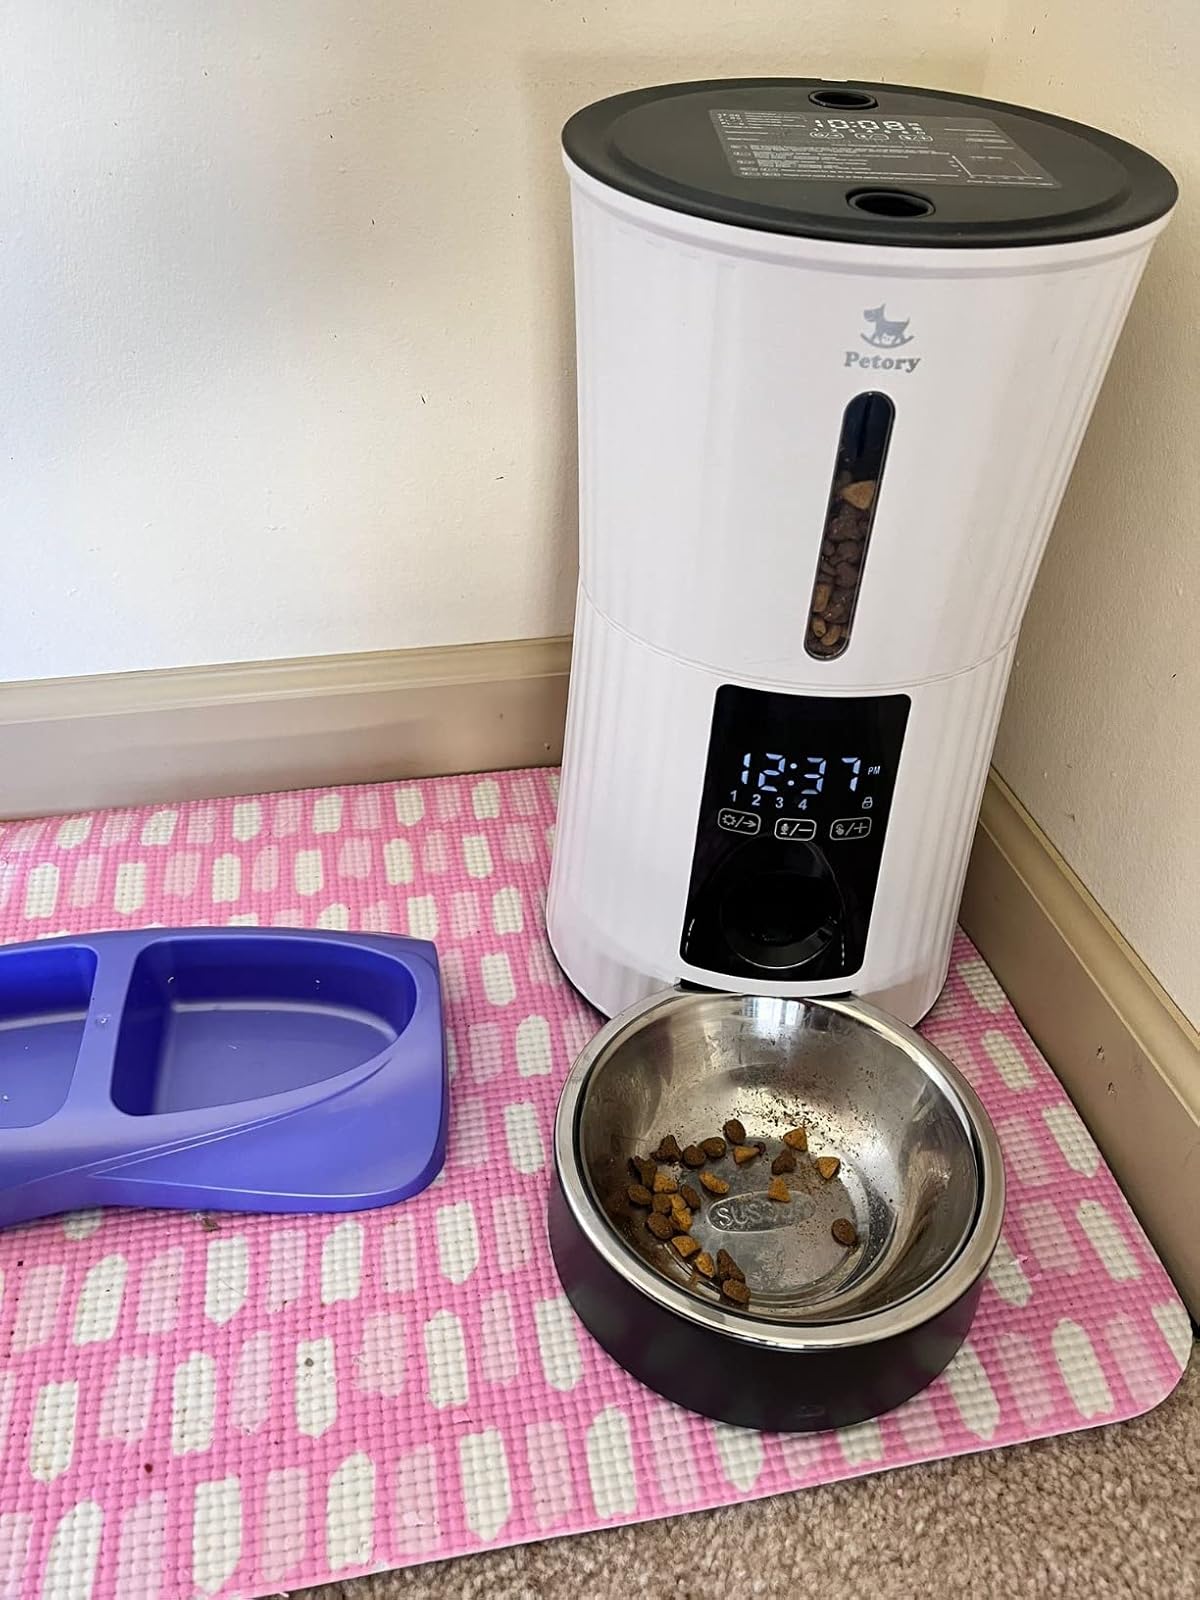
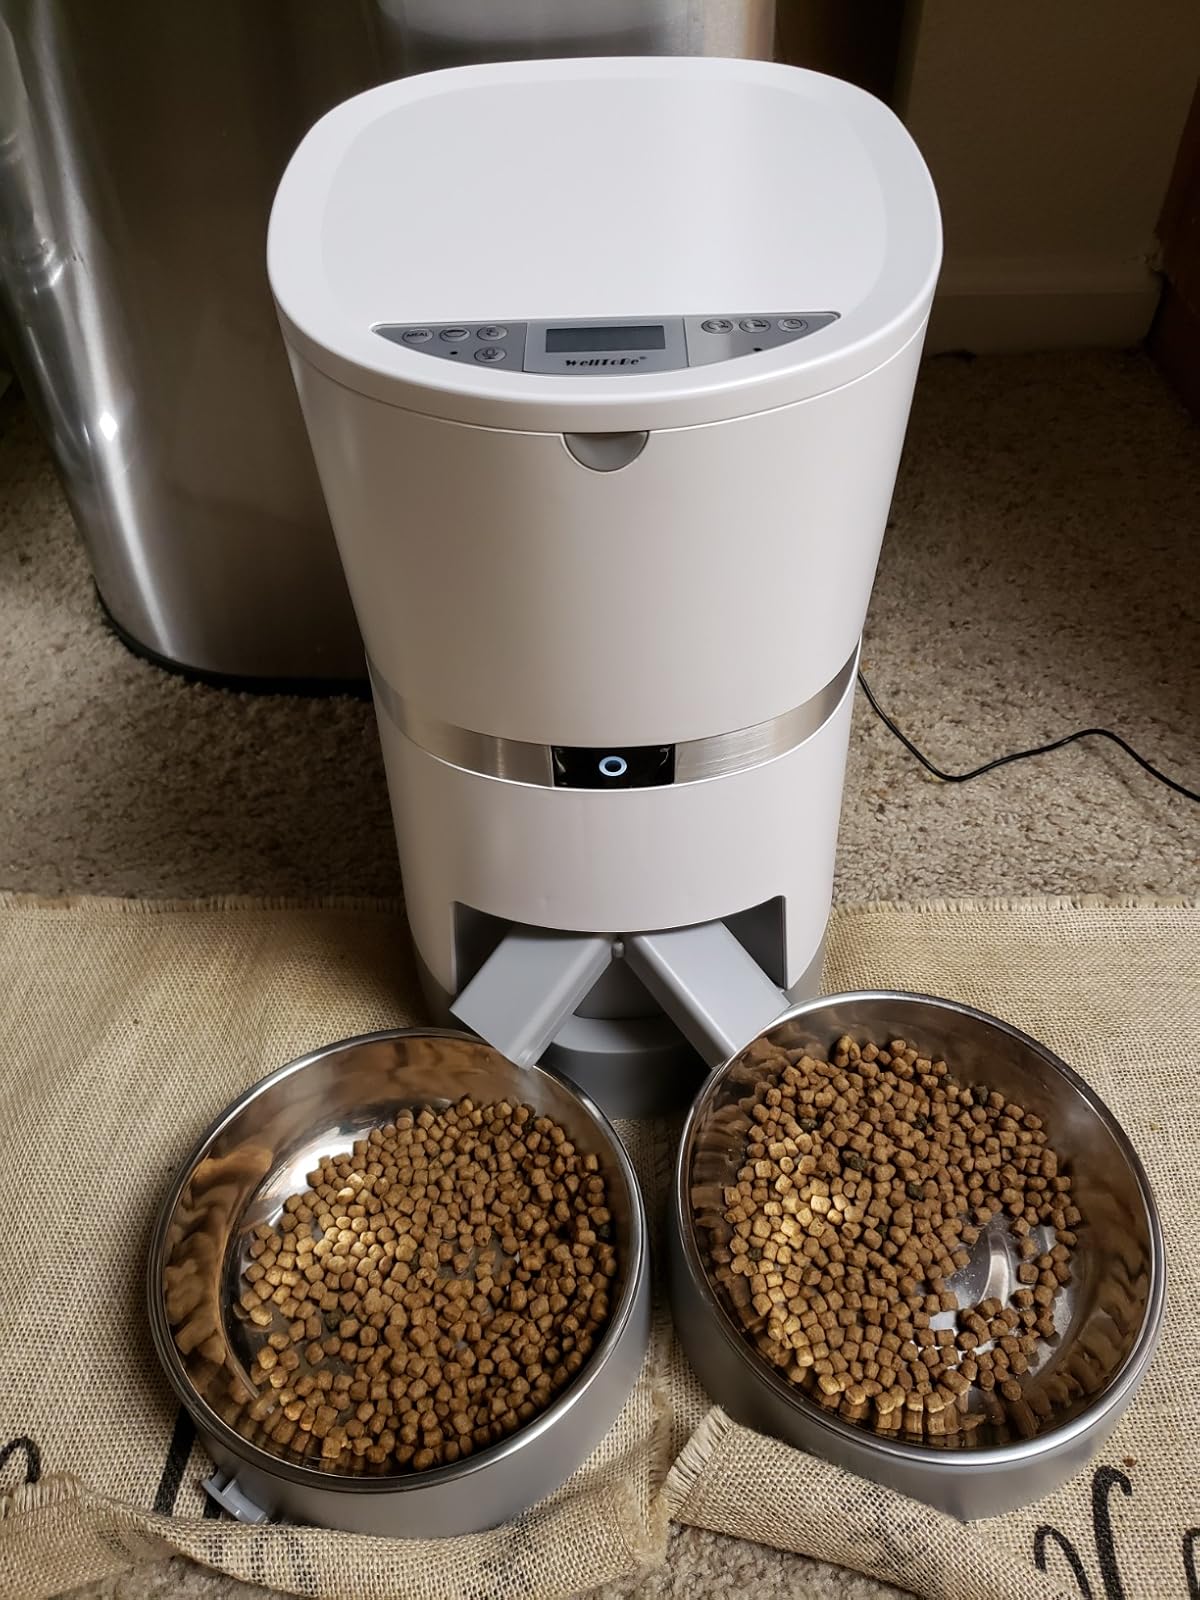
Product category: items_feeder
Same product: no